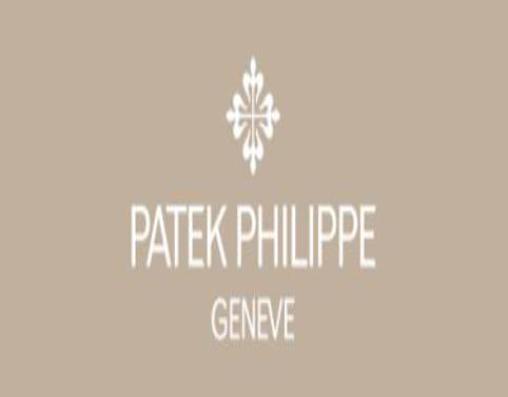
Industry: Clothes